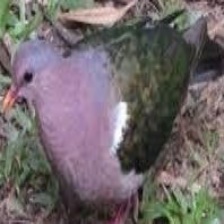
Species: GREEN WINGED DOVE
Scientific name: CHALCOPHAPS INDICA